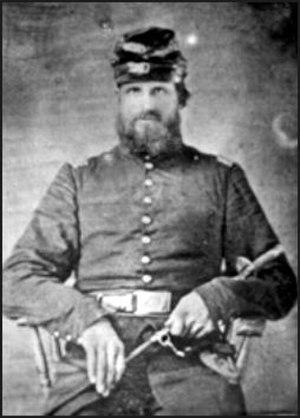
Adoniram J. Warner est un homme politique et militaire américain.